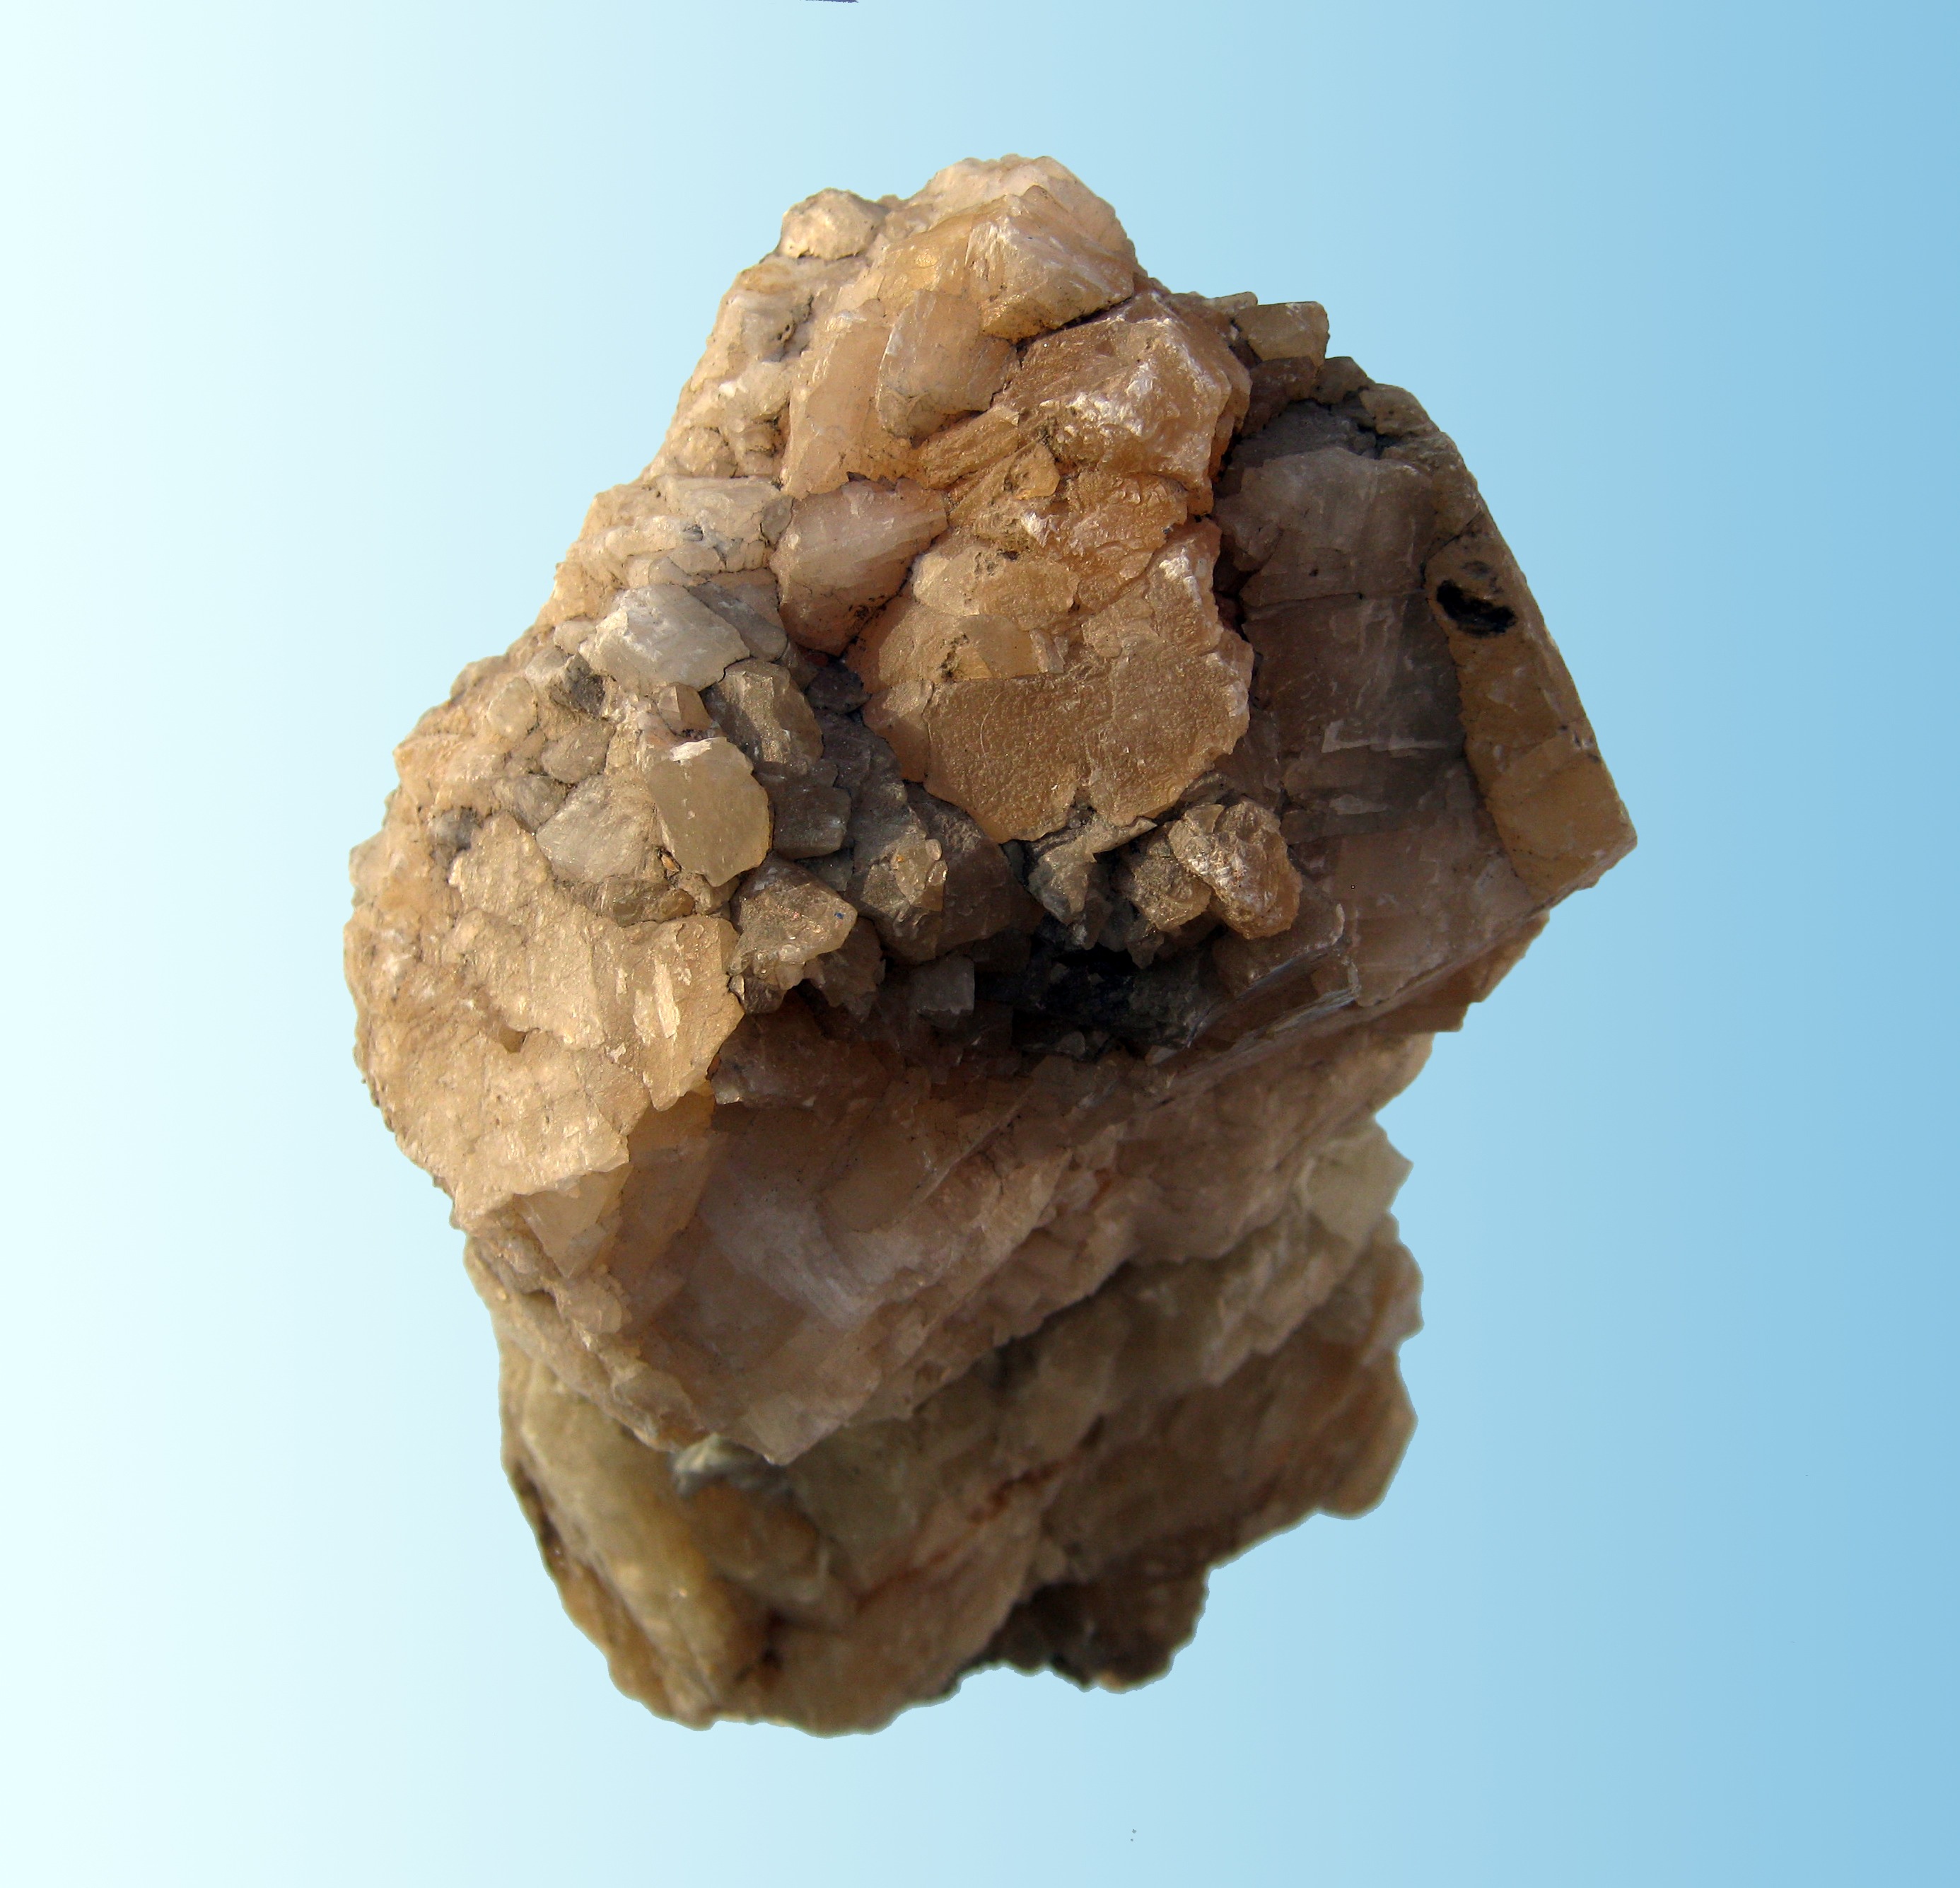
rock, material, organ, gem, minerals, mineral, quartz, quartzgestein